Eup, Haute-Garonne

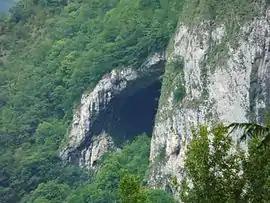
Mail du Faucon cave

Eup is a commune in the Haute-Garonne department in southwestern France.